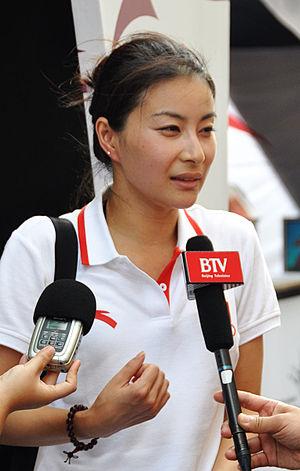
Guo Jingjing est une plongeuse chinoise. Surnommée « diva du plongeon » ou « reine du plongeon », elle est l'une des plongeuses les plus médaillées de l'histoire, avec notamment quatre titres de championne olympique et dix de championne du monde.